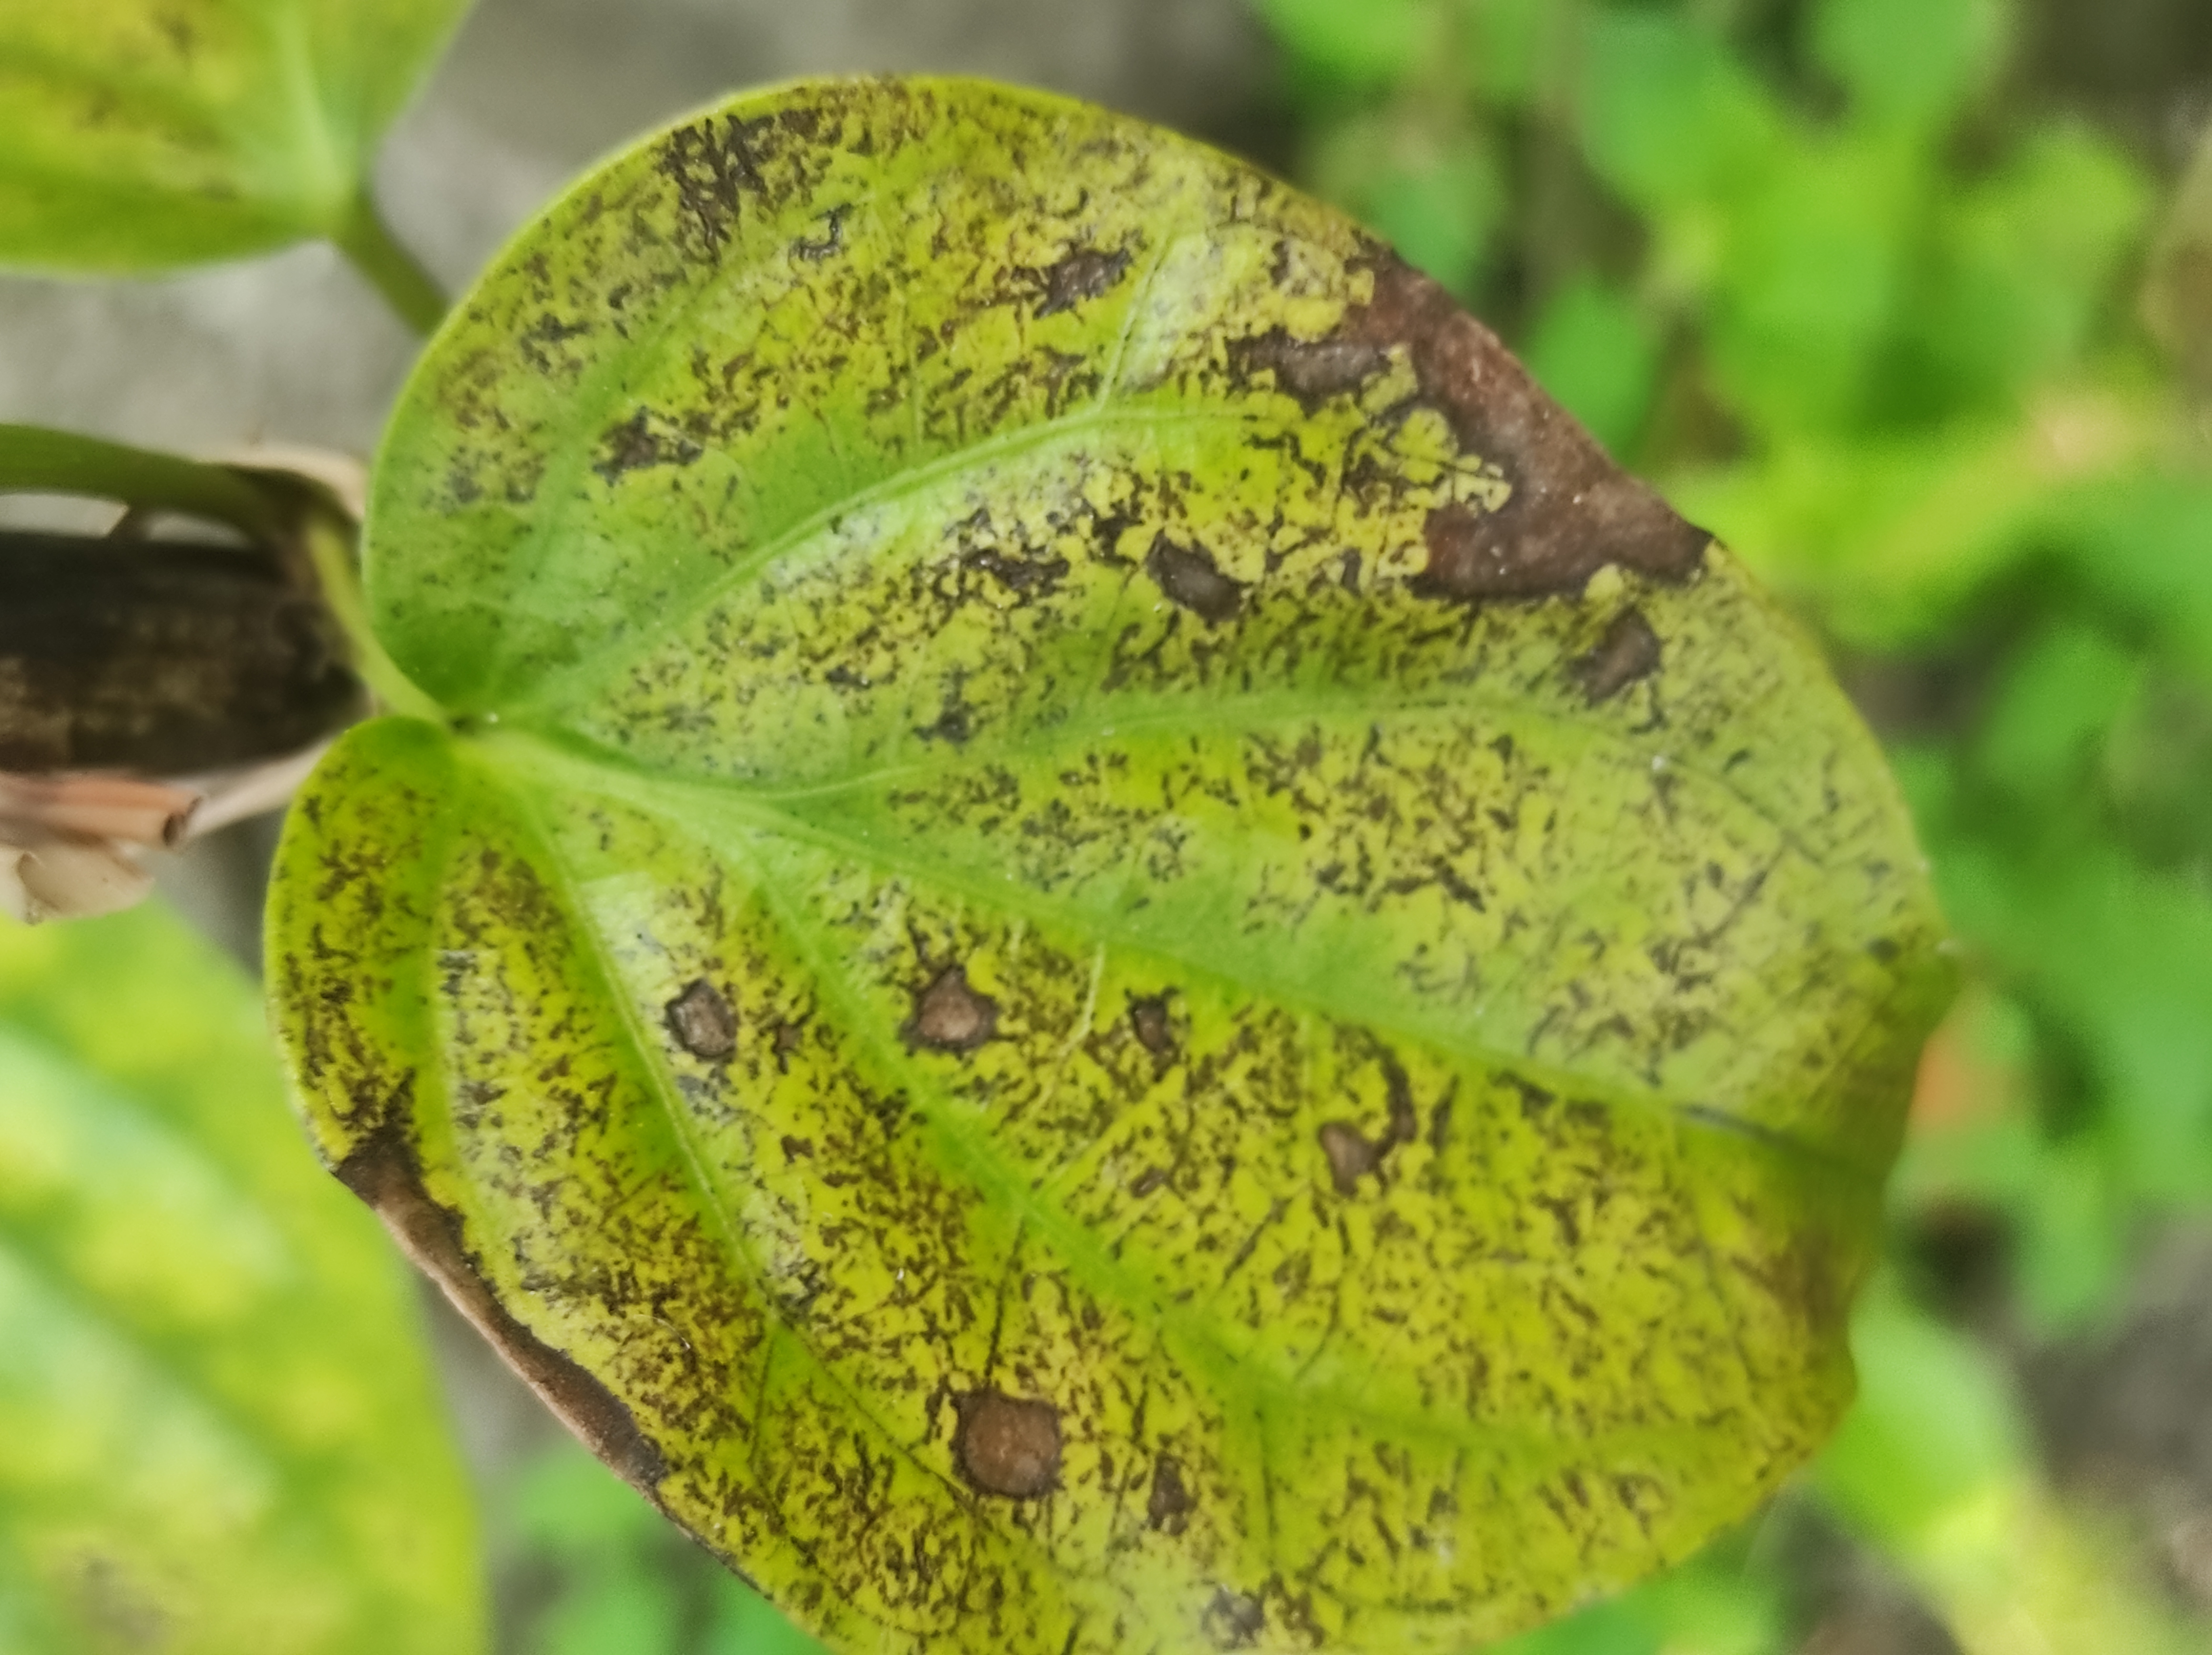
Label: Fungal_Brown_Spot_Disease